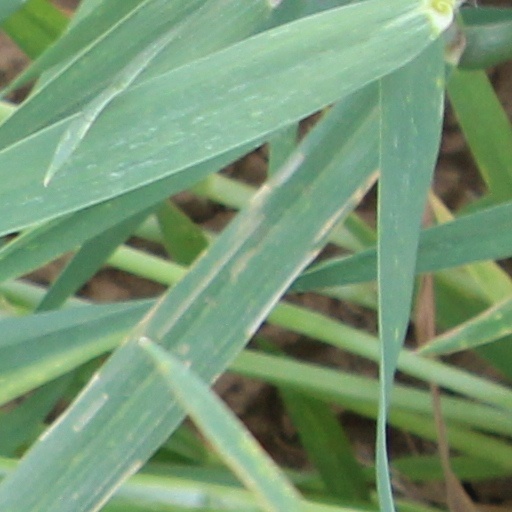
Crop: wheat